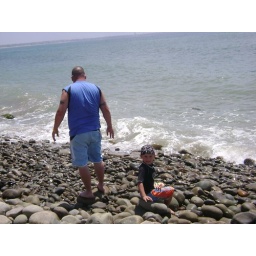
Here we are at the beach in Ventura, down on the rocks below, just waiting to get drenched!! (2008)